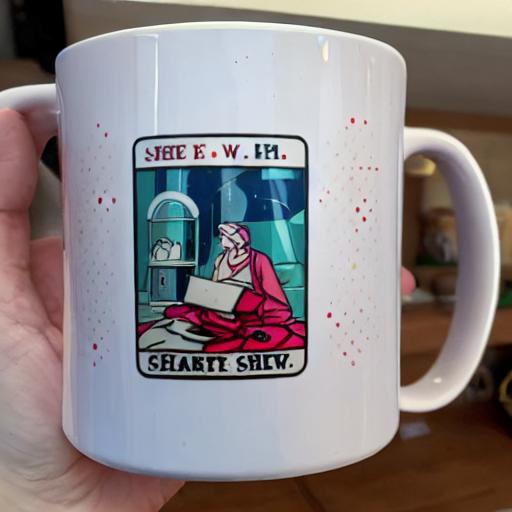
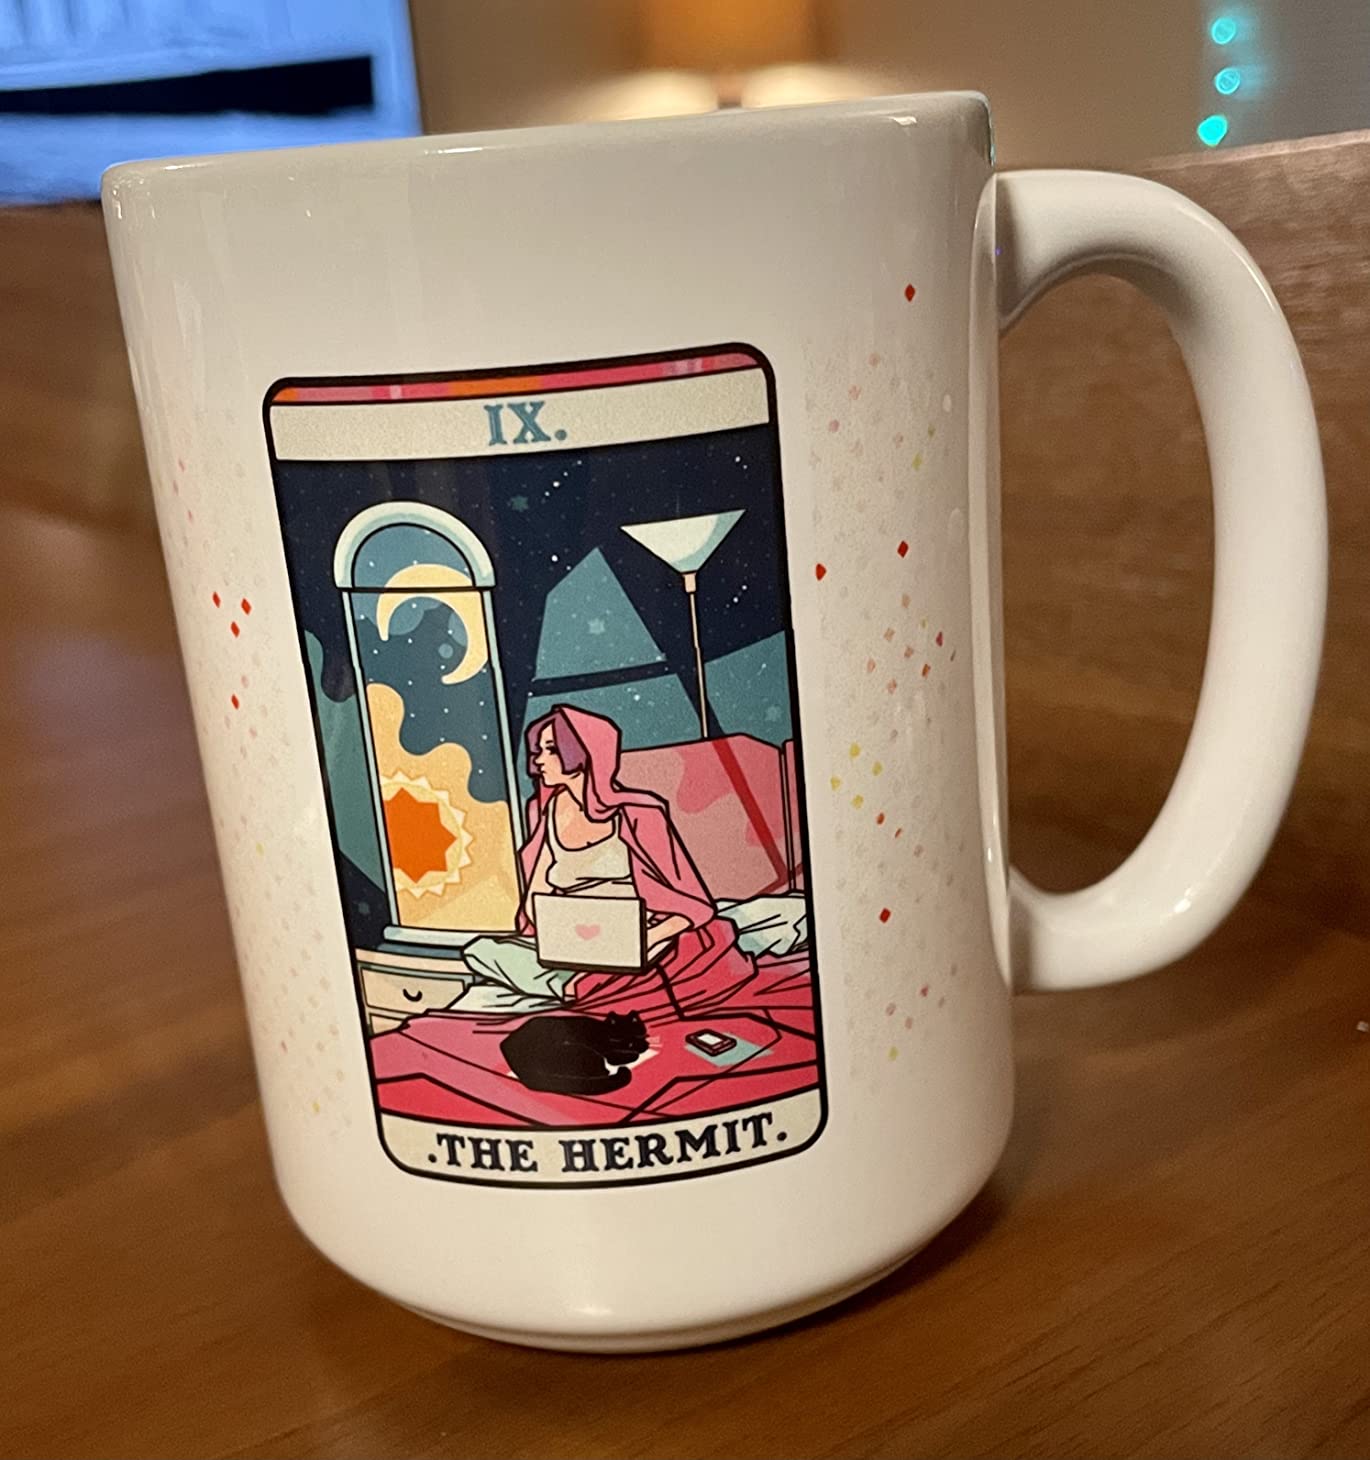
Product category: items_mug
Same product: no